Patrick S. Dinneen

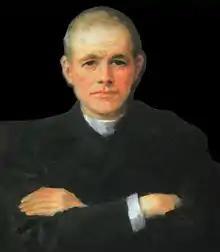
Portrait of Reverend Patrick S. Dinneen by John Butler Yeats

Patrick Stephen Dinneen (25 December 1860 – 29 September 1934) was an Irish lexicographer and historian, and a leading figure in the Gaelic revival.